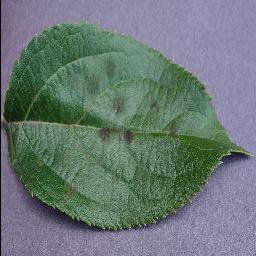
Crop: apple
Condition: scab